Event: Nepal Earthquake
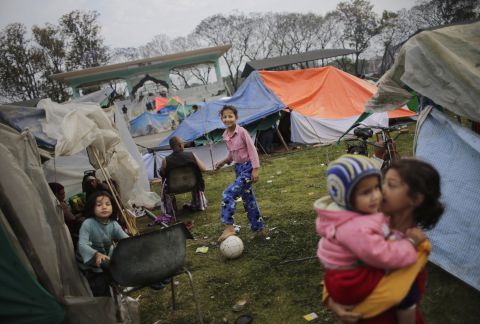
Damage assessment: no_damage